John V. L. Pruyn

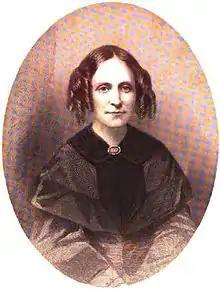
Harriet Corning Turner, first wife of John V. L. Pruyn

Pruyn was born in Albany, New York, on June 22, 1811, the son of David Pruyn and Hibertje Lansing Pruyn. His last name is pronounced to rhyme with "shine" and he was of Dutch descent, with Van Schaick, Lansing and Pruyn all being prominent Dutch family names in upstate New York. Pruyn pursued classical studies and graduated from The Albany Academy in 1826. He studied law with Albany attorney James King, was admitted to the bar in 1832, and commenced practice in Albany.